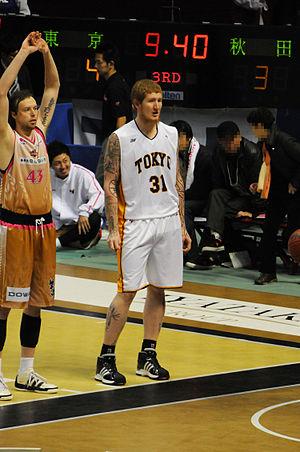
Robert Swift est un joueur de basket-ball américain né le 3 décembre 1985 à Bakersfield en Californie ayant évolué en NBA et également au Japon à Tokyo Apache. Le club a dû mettre fin à ses activités après le passage du tsunami.